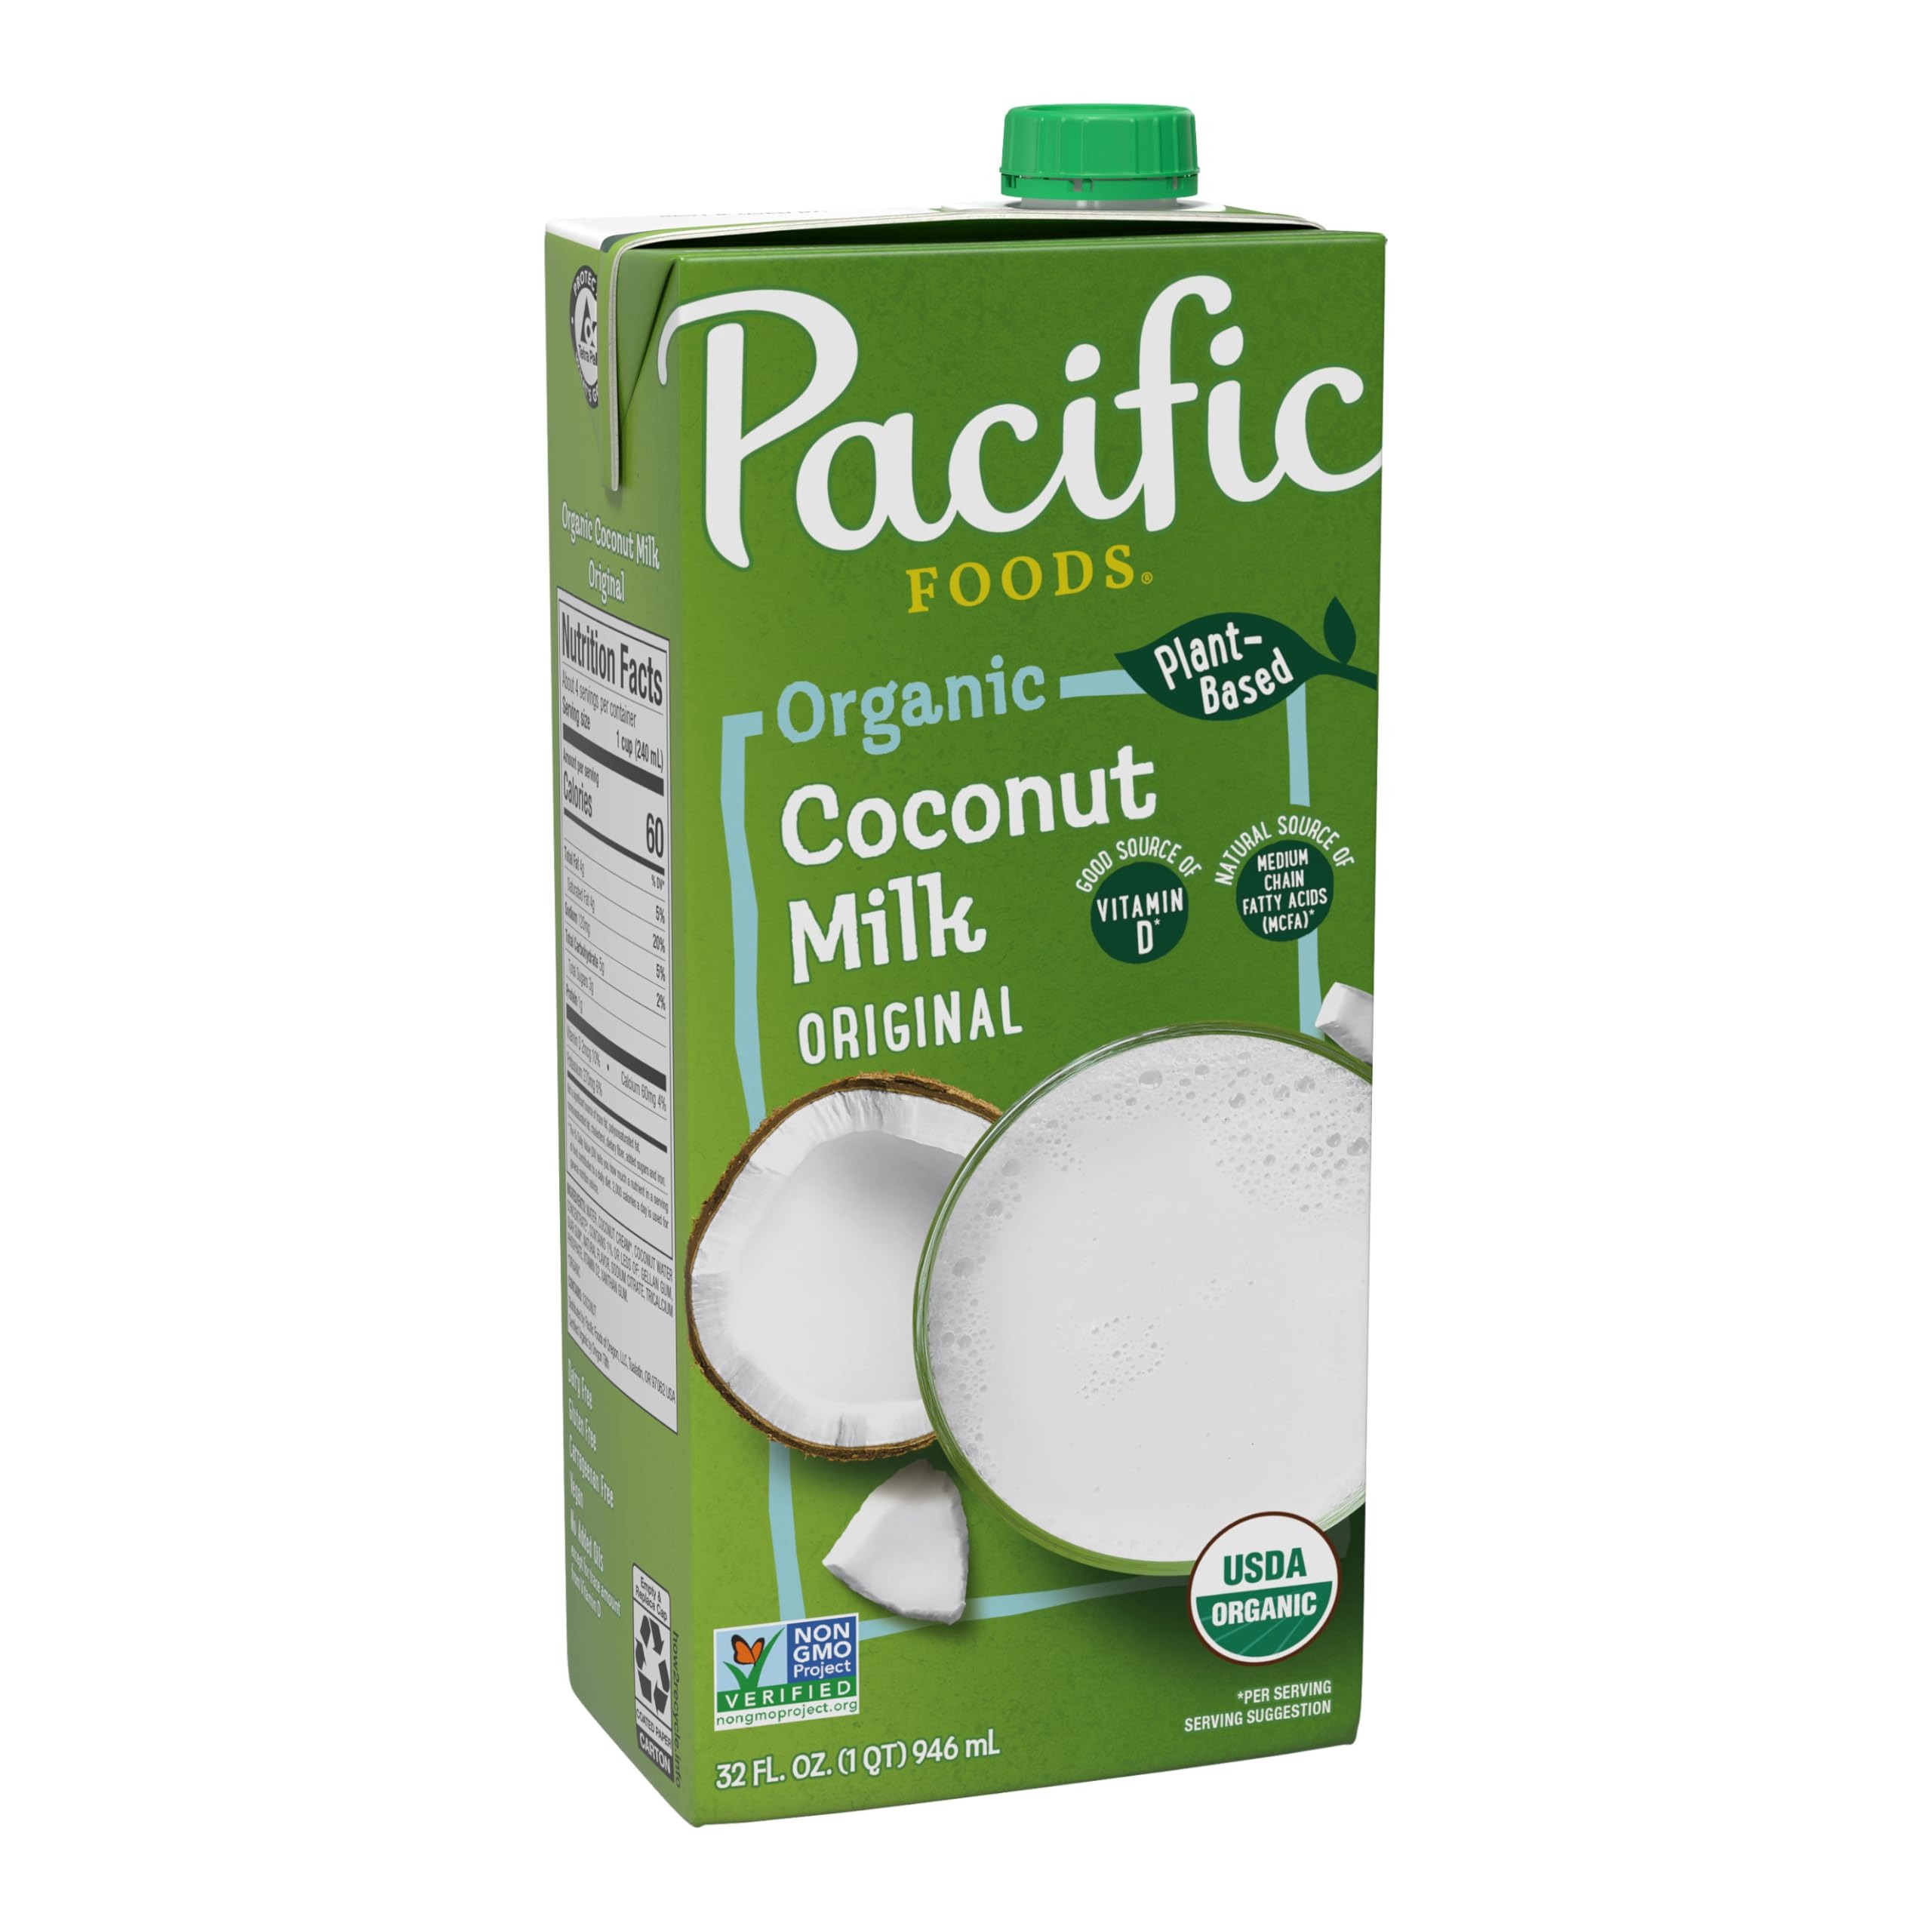
Item Name: Pacific Foods Original Organic Coconut Milk, Plant Based Milk, 32 oz Carton
Bullet Point 1: One (1) 32 oz carton of Pacific Foods Original Organic Coconut Milk
Bullet Point 2: A deliciously creamy plant based milk alternative made with organic coconuts
Bullet Point 3: Drink this lactose free milk substitute by the glass, blend it in smoothies, swap it for dairy milk in baking, or use it to enhance soups and curries
Bullet Point 4: Gluten free, vegan milk alternative that’s USDA Certified Organic and made with non-GMO ingredients
Bullet Point 5: A good source of Vitamin D and a natural source of medium chain fatty acids per serving
Value: 32.0
Unit: Fl Oz

Price: 4.29